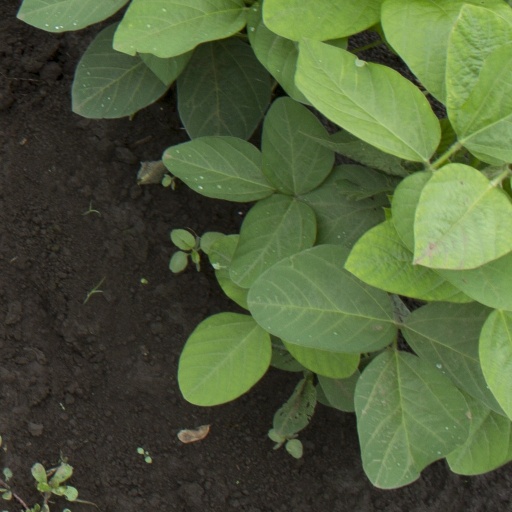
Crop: soybean